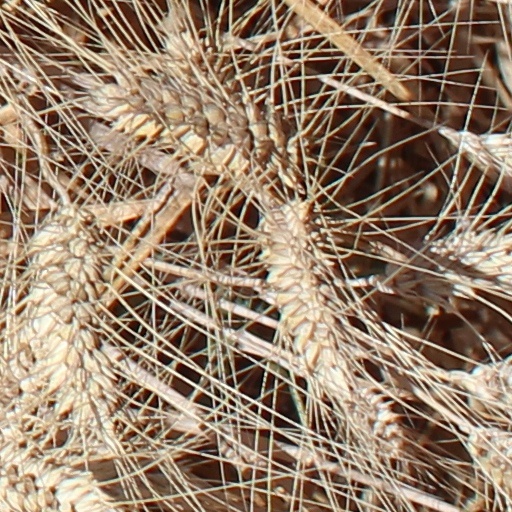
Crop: wheat